Molecular gastronomy

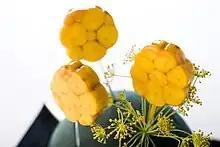
Adam Melonas's signature preparation is an edible floral center piece named the "Octopop": a very low temperature cooked octopus fused using transglutaminase, dipped into an orange and saffron carrageenan gel and suspended on dill flower stalks

Nicholas Kurti, Hungarian physicist, and Hervé This, at the INRA in France, coined "Molecular and Physical Gastronomy" in 1988.